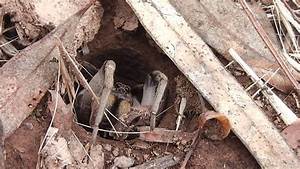
Label: ragno